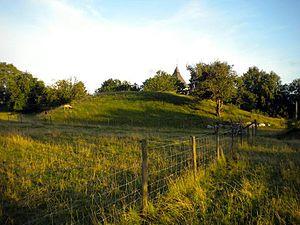
Birka et Hovgården sont deux sites de Suède formant un ensemble archéologique de l'âge des Vikings inscrit au patrimoine mondial de l'UNESCO, situés respectivement sur les îles de Björkö et Adelsö sur le lac Mälar, à environ 30 km de Stockholm.
Hovgården est un site archéologique de Suède situé sur l'île d'Adelsö, dans le lac Mälar à l'ouest de Stockholm. Il est inscrit au patrimoine mondial de l'UNESCO avec le site archéologique viking de Birka, situé sur l'île voisine de Björkö.